Looe Valley Line

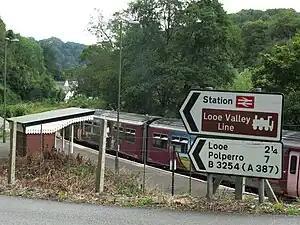
Looe Valley Line road sign at Sandplace

Since 1992 the Looe Valley Line has been one of the railway lines promoted by the Devon and Cornwall Rail Partnership. Passenger numbers have risen from around 58,000 in 2001 to 118,000 in 2016.